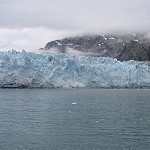
Label: glacier